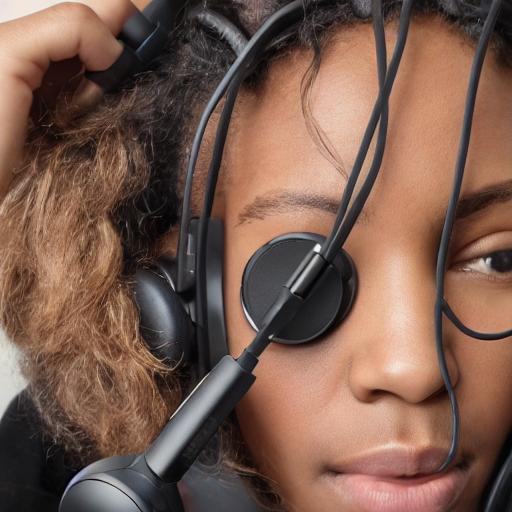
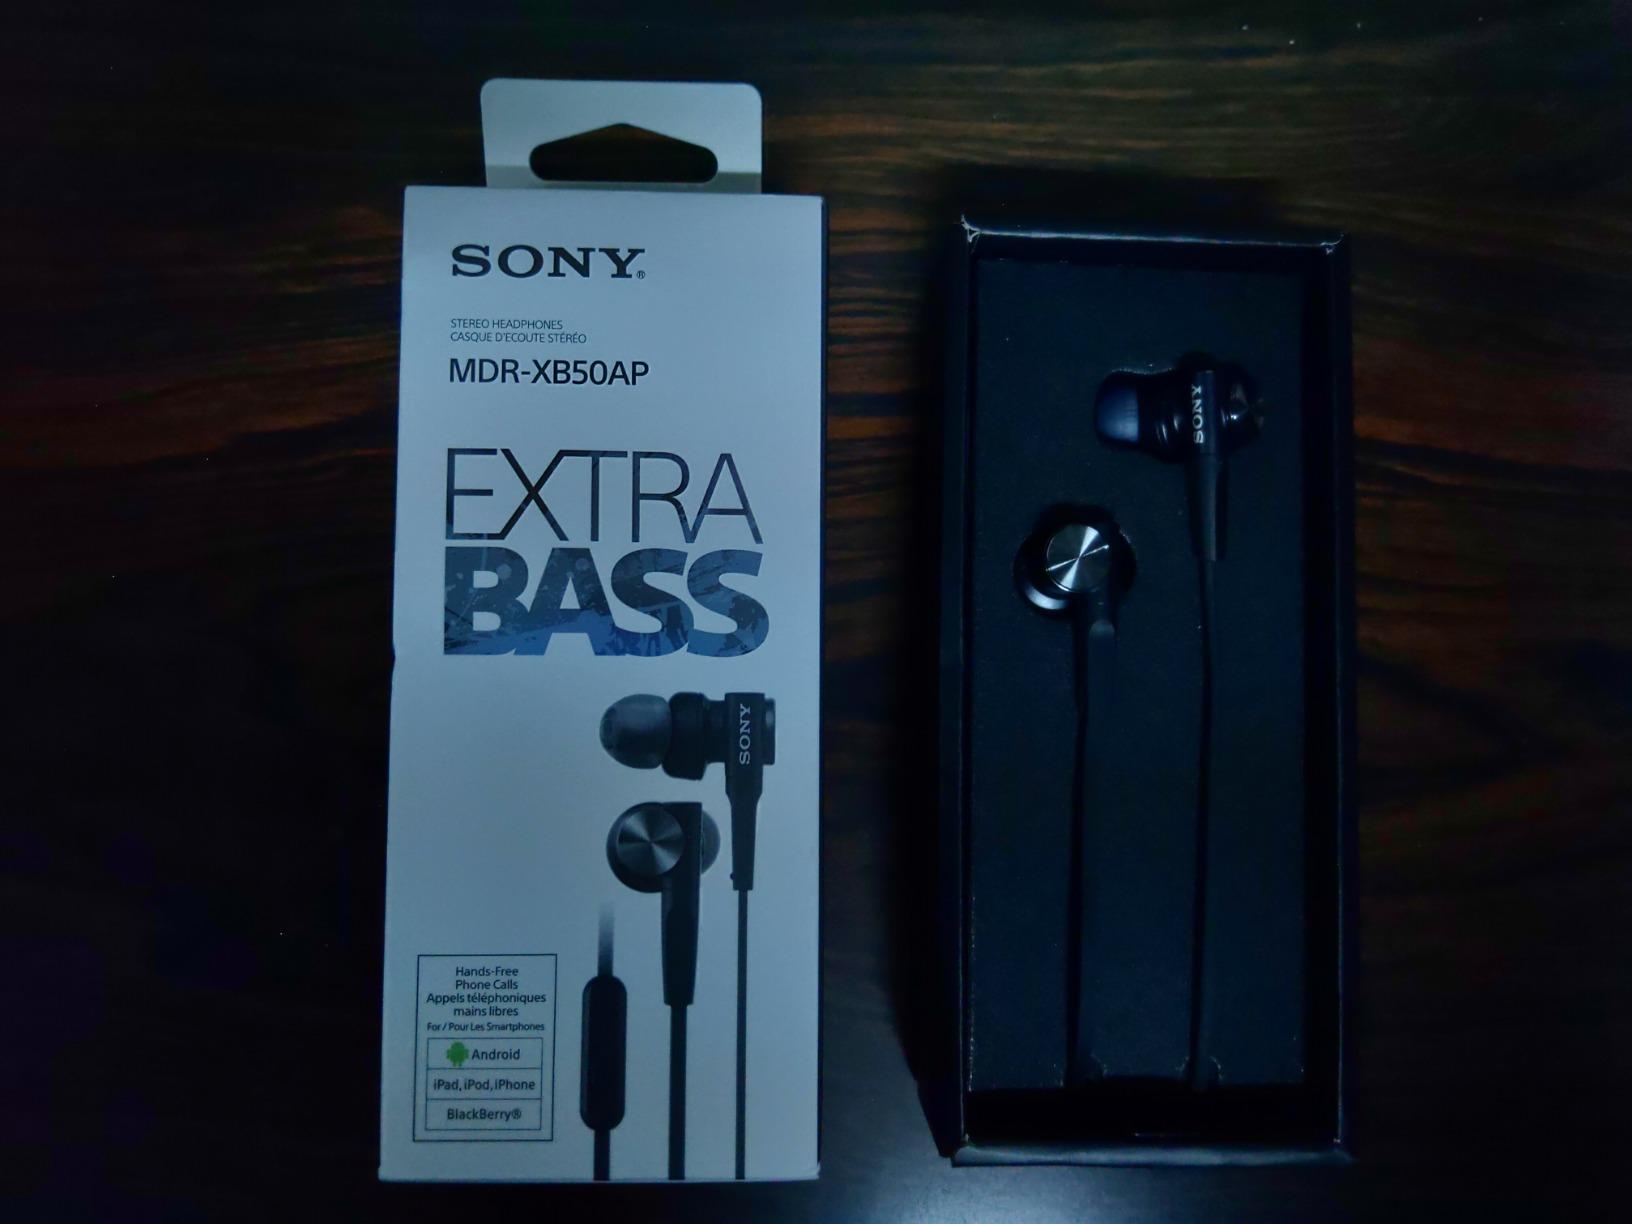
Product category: headphones
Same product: no